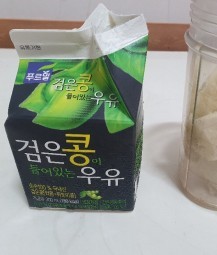
Label: paper